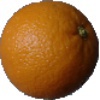
Label: Orange 1